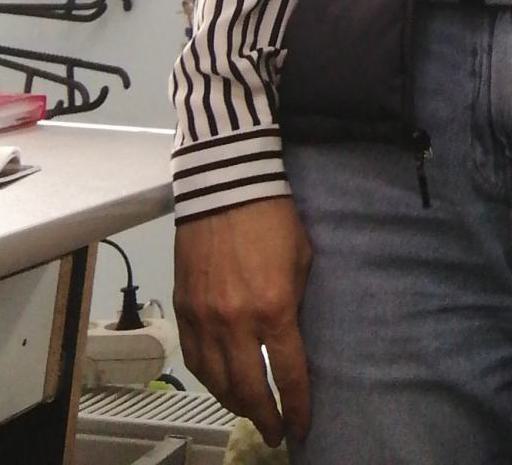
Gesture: no_gesture